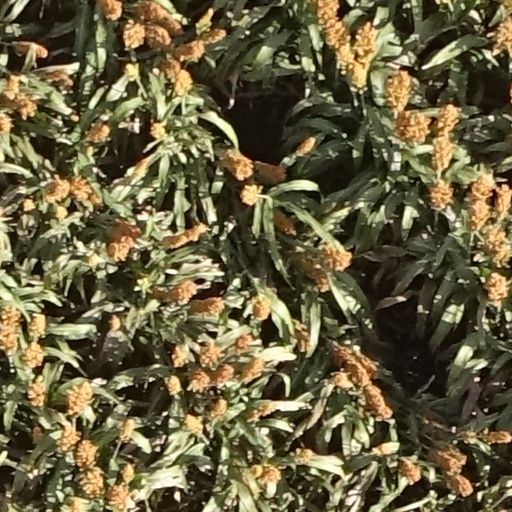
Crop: sorghum